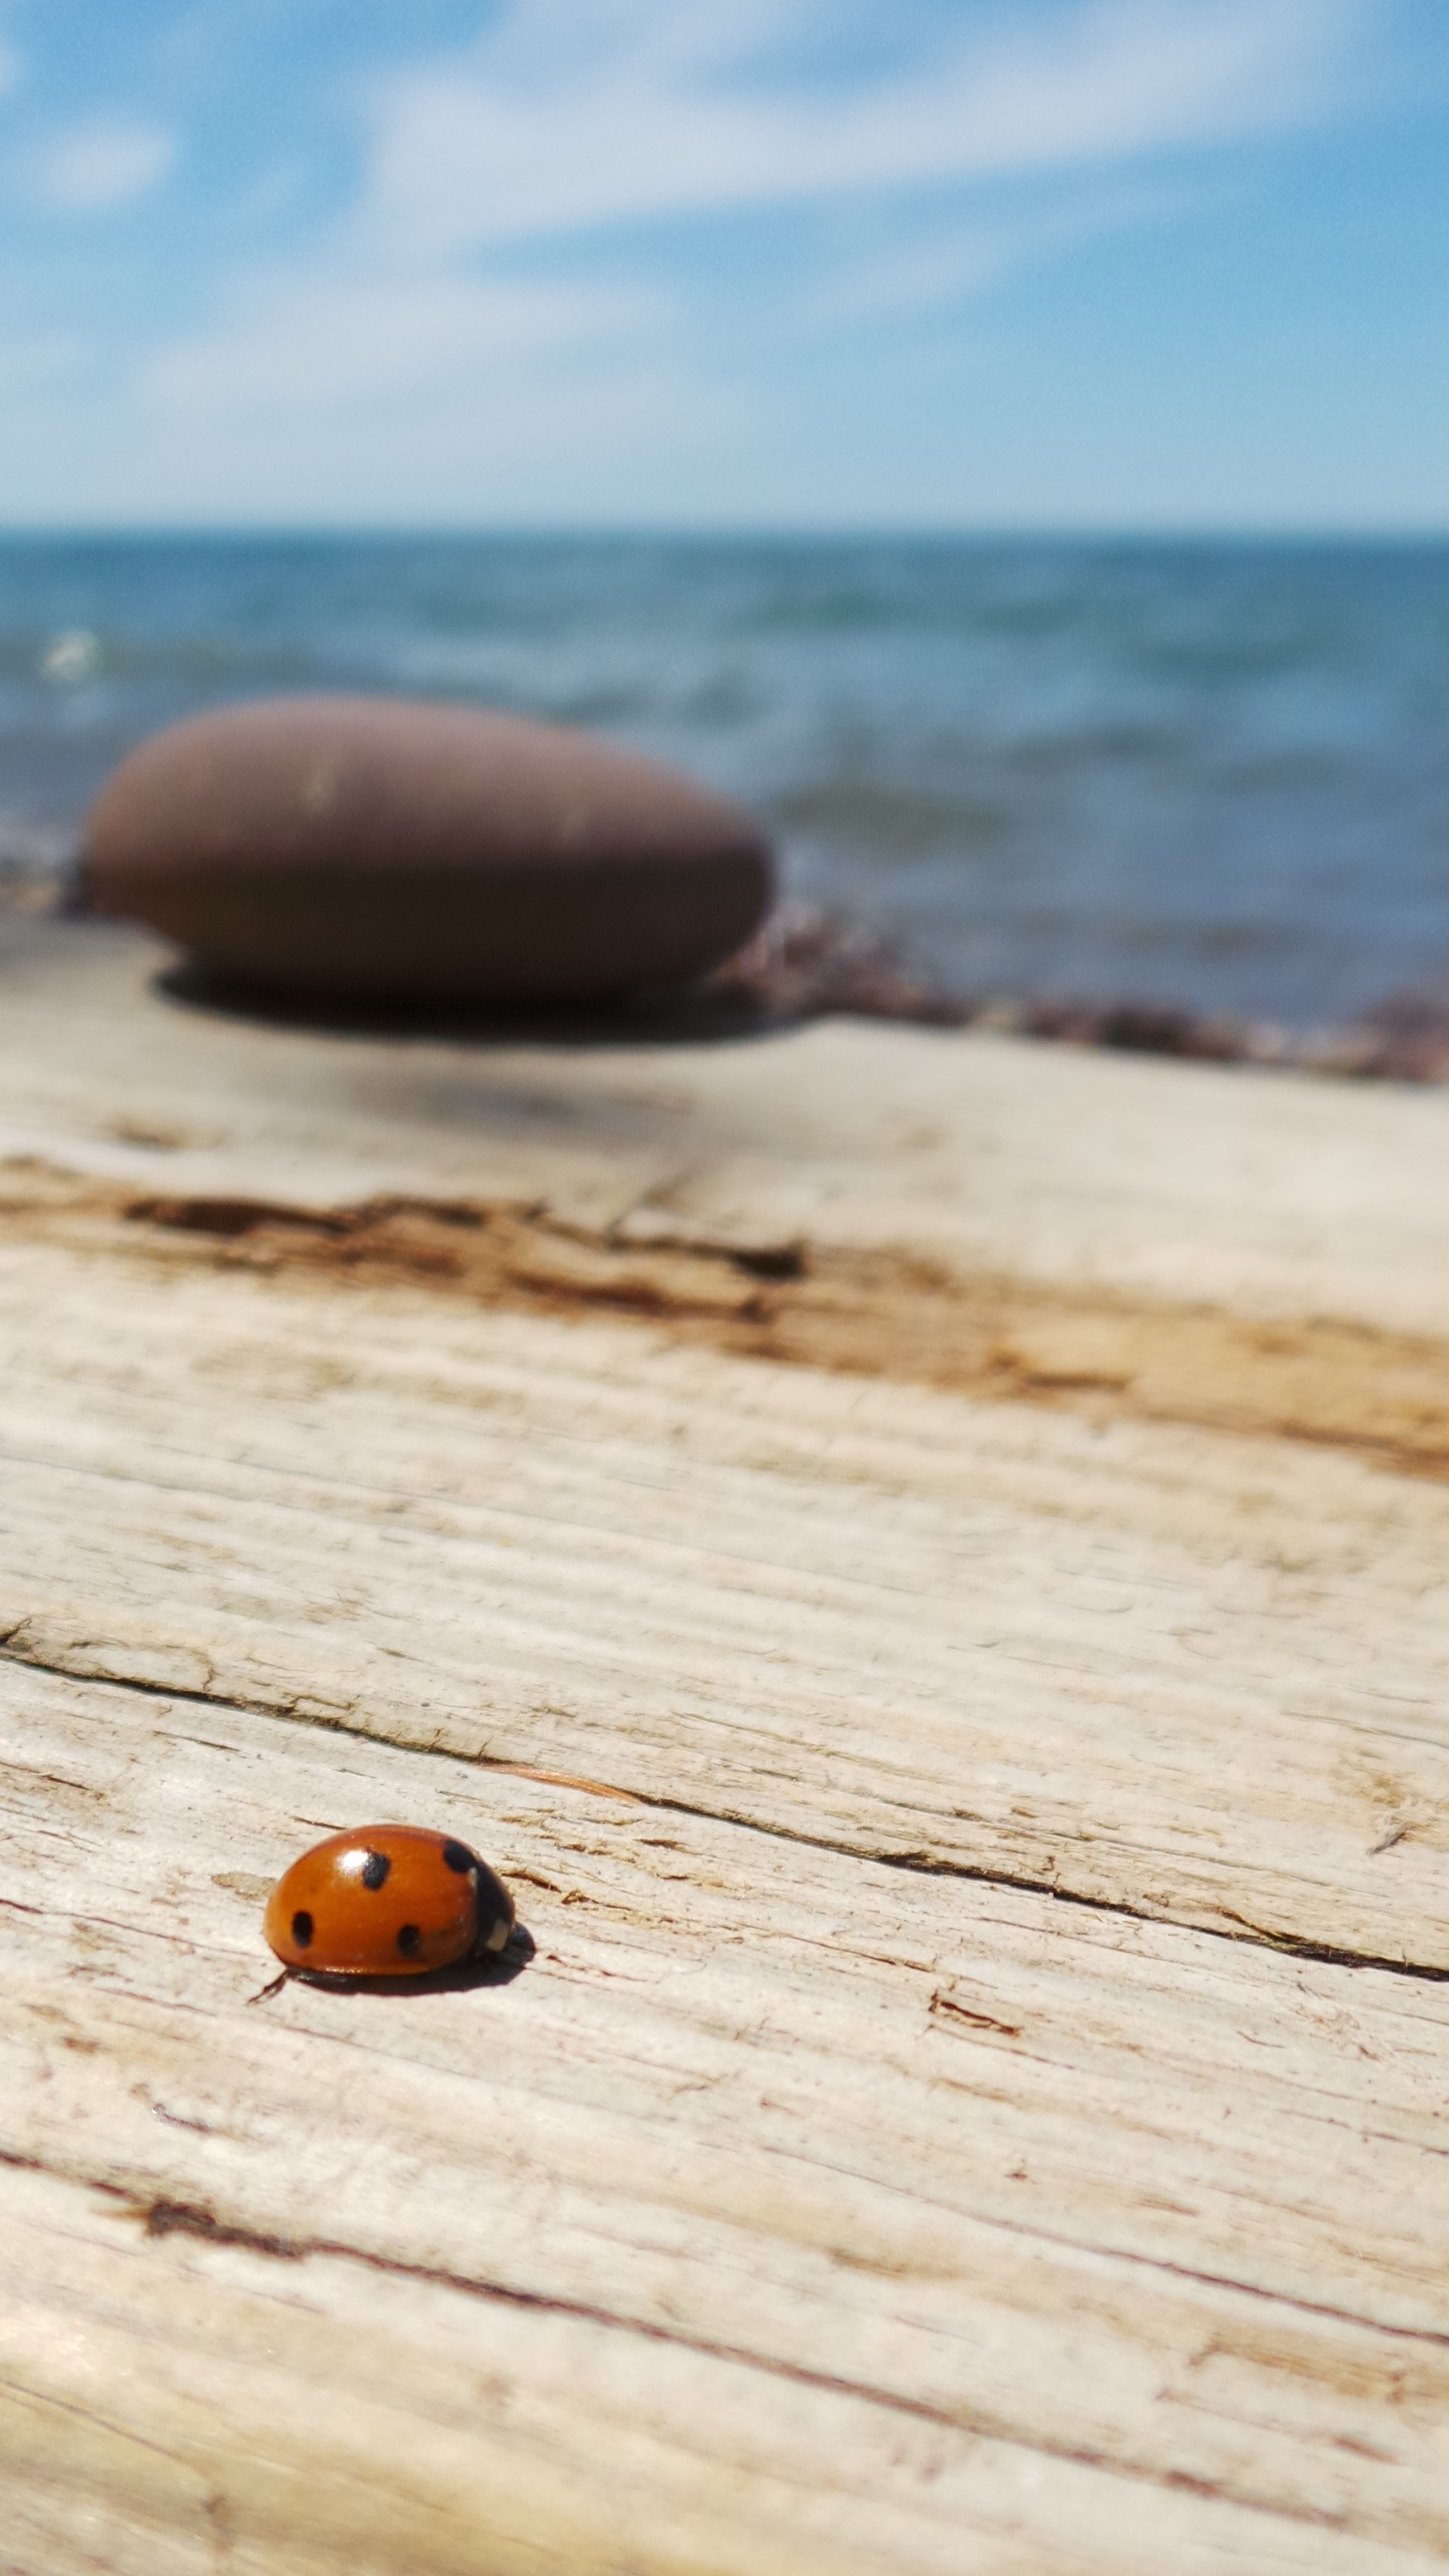
sea, sand, rock, wood, close up, macro photography